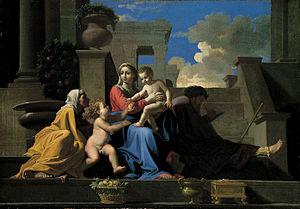
Nicolas Poussin, né au hameau de Villers, commune des Andelys, en juin 1594 et mort à Rome le 19 novembre 1665, est un peintre français du XVIIᵉ siècle, représentant majeur du classicisme pictural. Il est formé à Paris, mais il est surtout actif à Rome à partir de 1624. Il a peint aussi bien des scènes d'histoire que religieuses, mythologiques, mais aussi des paysages animés. Il a répondu à quelques commandes destinées à des églises, mais il est surtout connu pour des tableaux de taille moyenne destinés à quelques amateurs italiens ou français auxquels il reste fidèle tout au long de sa vie. Sa renommée lui permet de devenir peintre du roi et de revenir en France entre 1640 et 1642. Il préfère finalement repartir à Rome où il réside jusqu'à sa mort. Il est l'un des plus grands maîtres classiques de la peinture française et, bien qu'ayant eu très peu d'élèves, son influence est considérable sur la peinture française, de son vivant et jusqu'à nos jours. Entre 220 et 260 tableaux lui sont attribués, ainsi que près de 400 dessins.